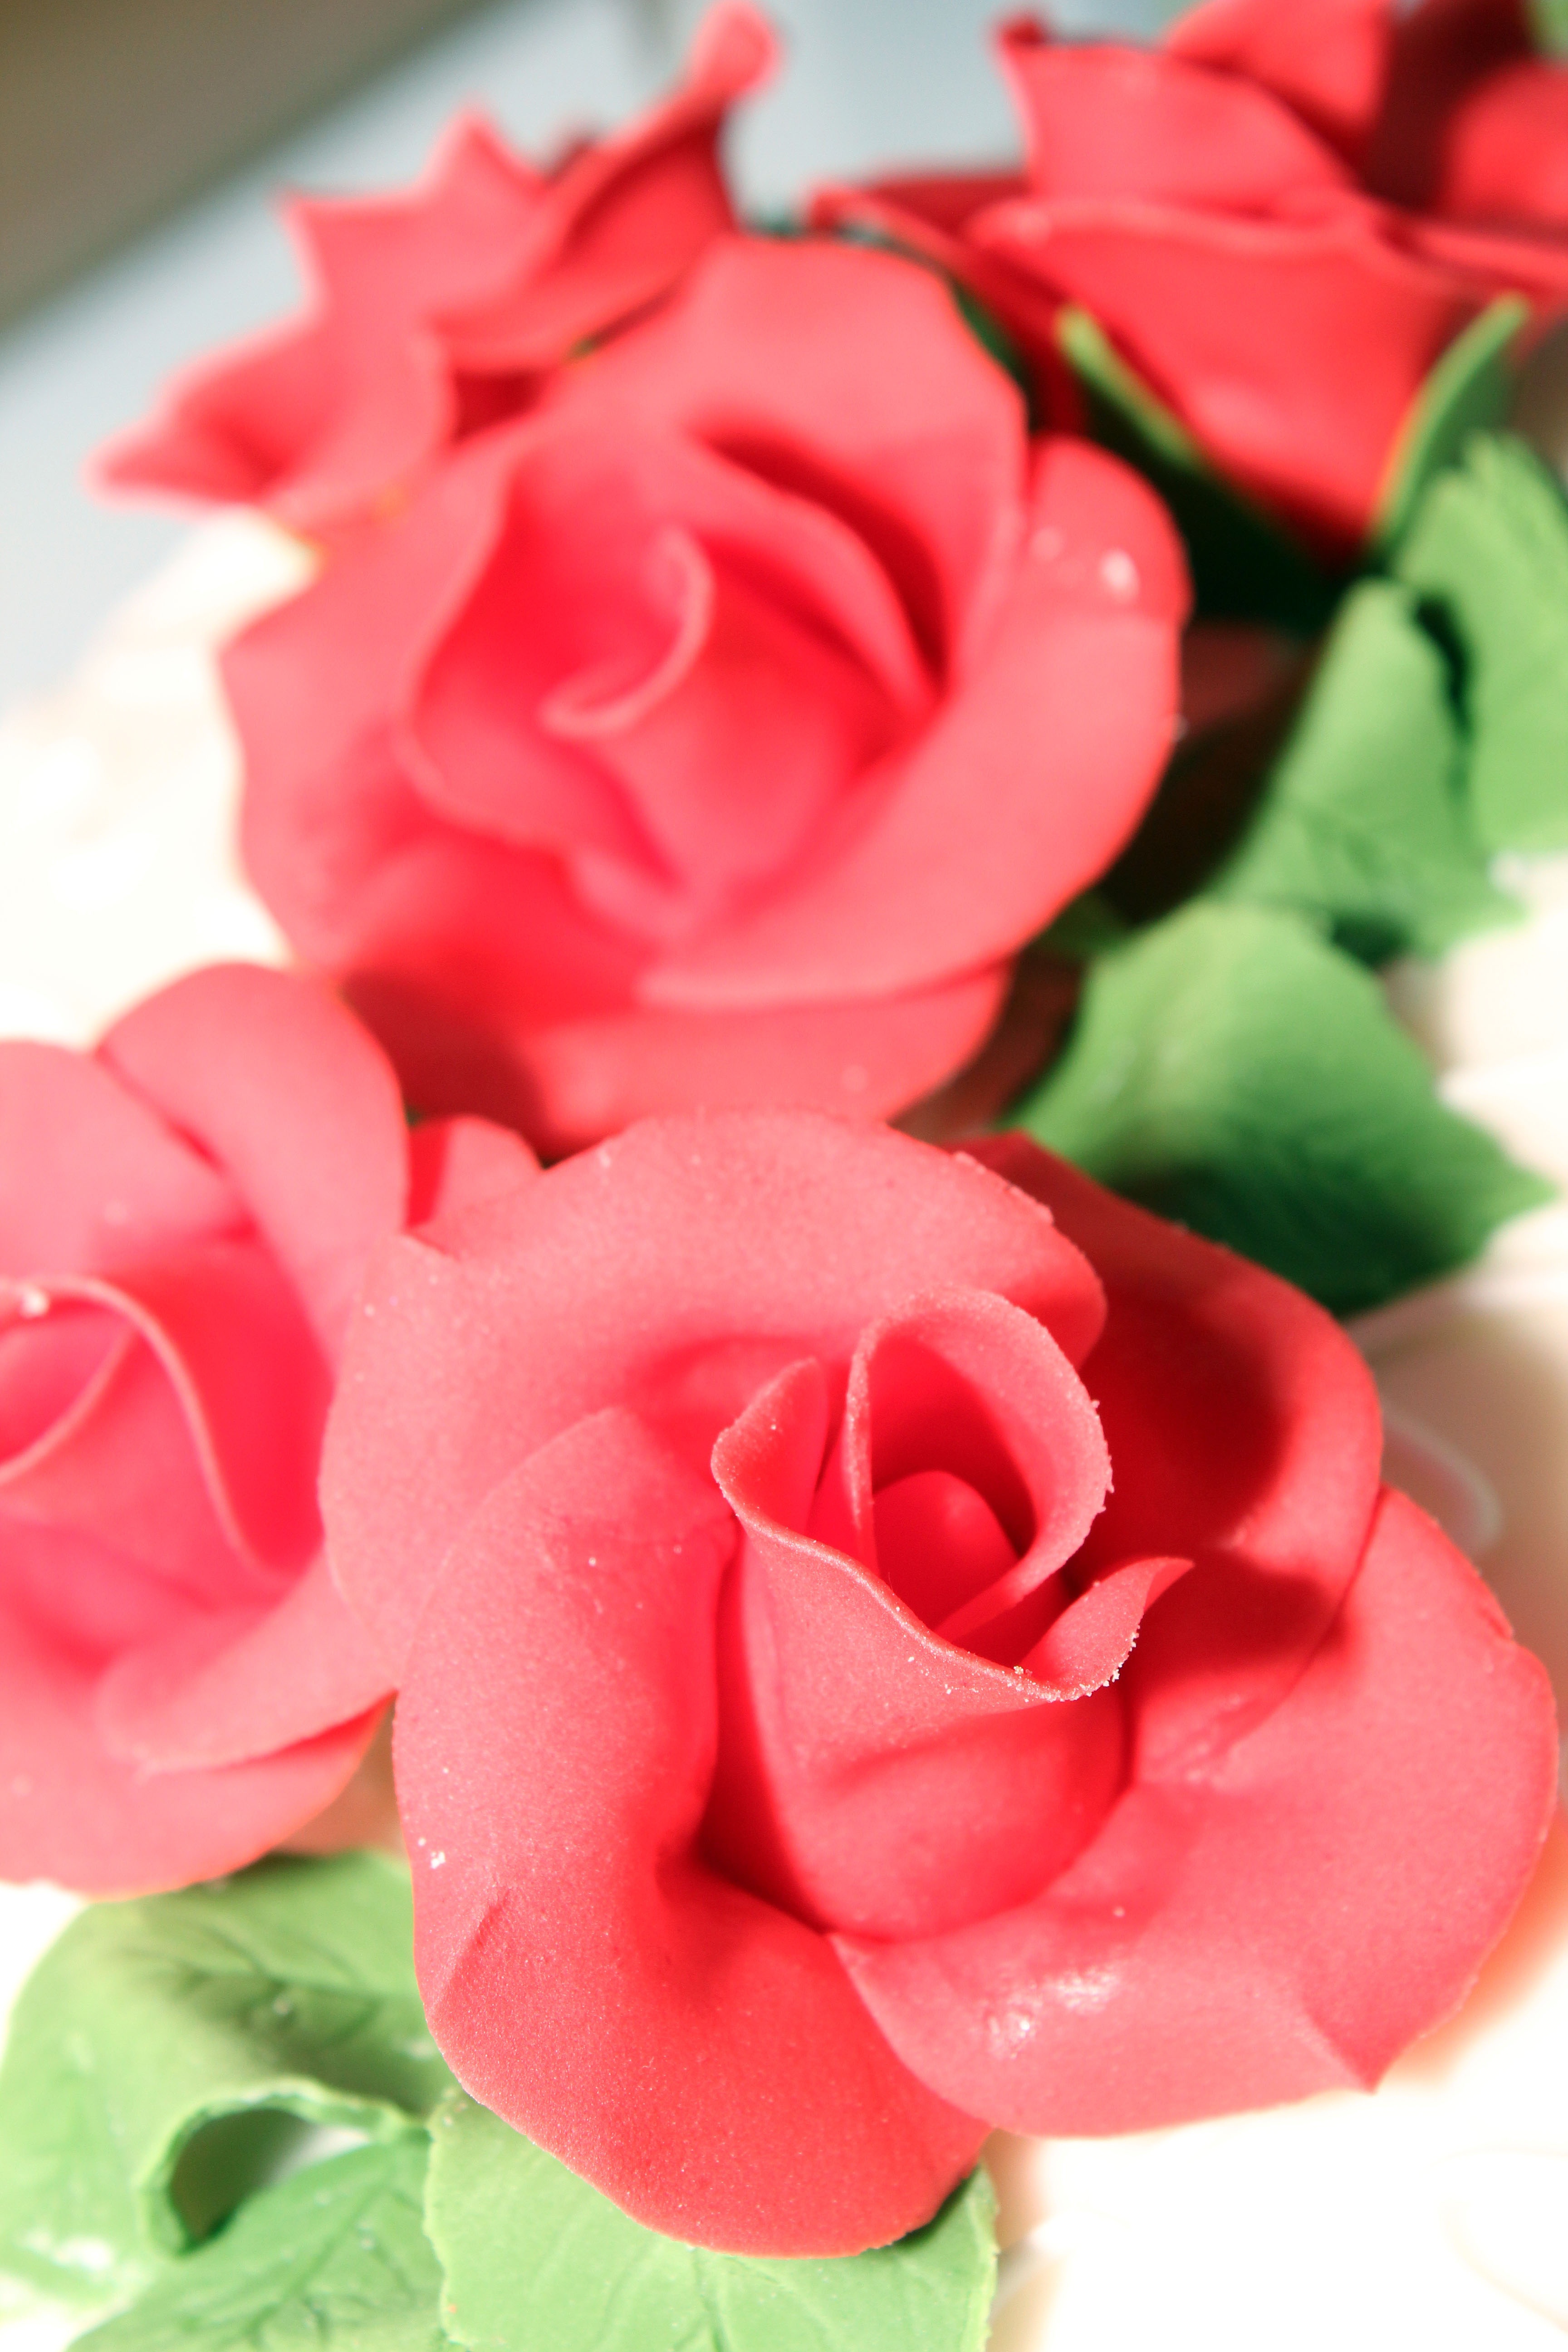
flower, petal, rose, pink, dessert, cake, flowers, arrangement, roses, icing, peach, fondant, floristry, begonia, festivity, table decoration, pasteles, flowering plant, garden roses, rose family, sugar paste, cut flowers, table arrangement, floral decoration, buttercream, cake decorating, sugar cake, rosa centifolia, rose order, wedding ceremony supply, royal icing